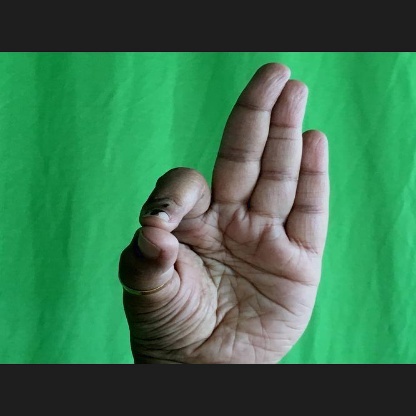
Mudra: Aralam